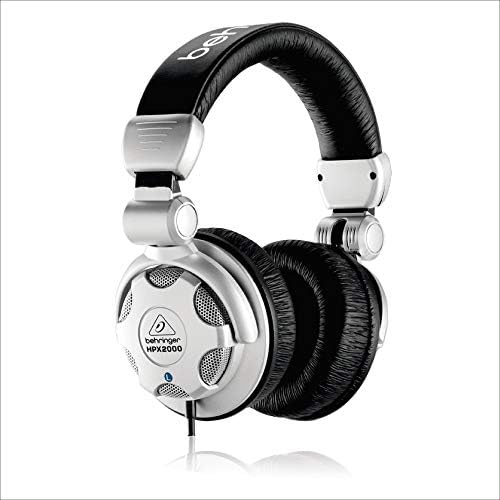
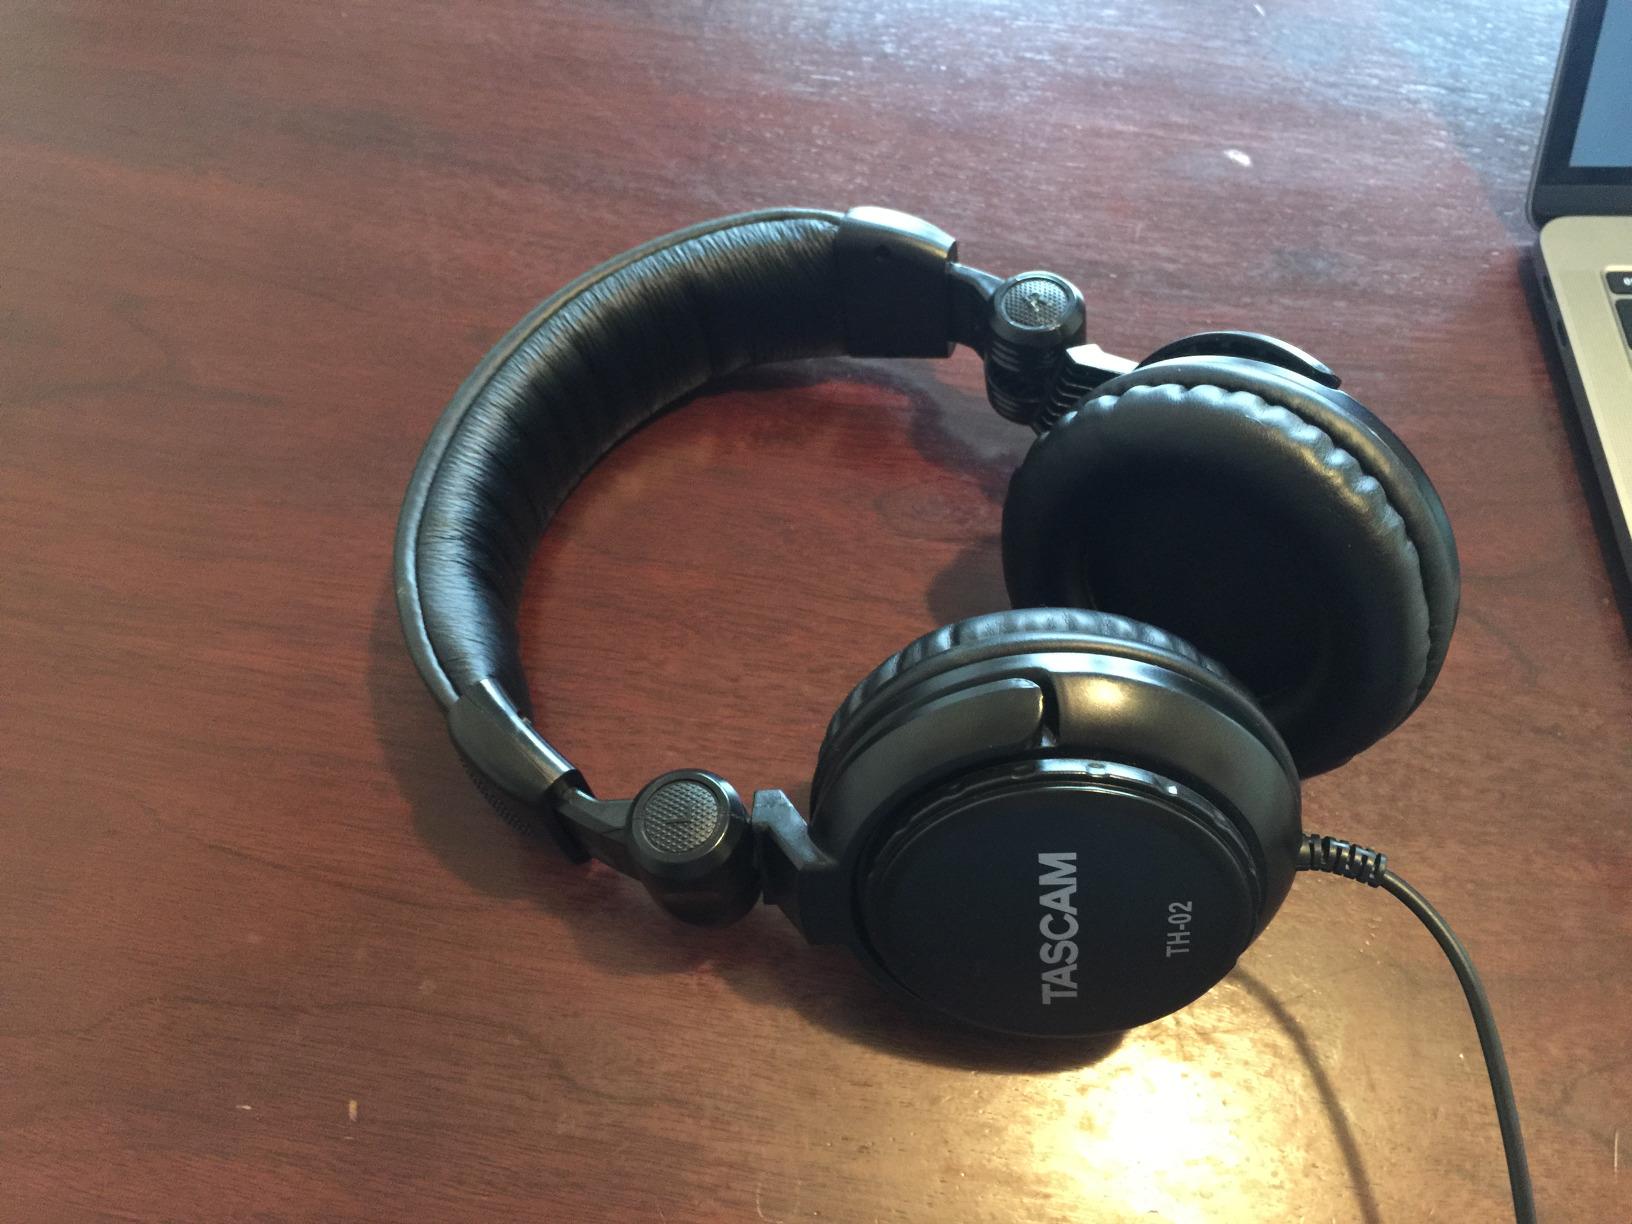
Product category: headphones
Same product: no